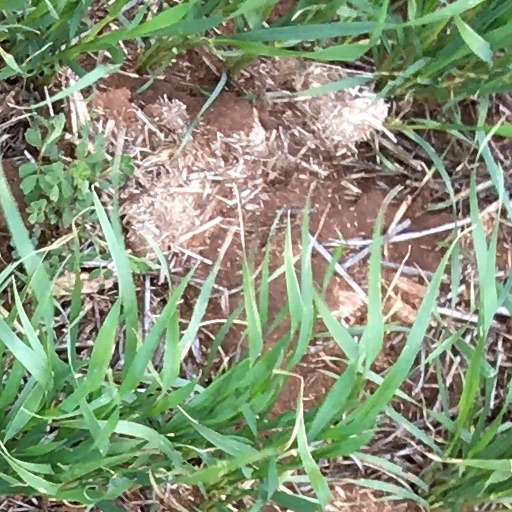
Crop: wheat